2010 Seattle Sounders FC season

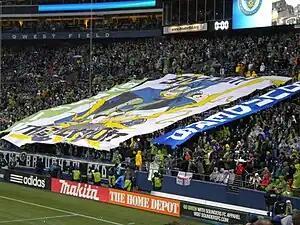
The Emerald City Supporters display their tifo before the first game of the 2010 MLS season at Qwest Field between Seattle Sounders FC and the Philadelphia Union.

Seattle was chosen for the second consecutive season to host "MLS First Kick", the first match of the MLS season, which was held on Thursday, March 25 and nationally televised on ESPN2. Joe Roth, Sounders FC Majority Owner stated, "Being selected to participate in the first match of the season is a testament to the passion and energy of our fans." Their opponent was the expansion franchise Philadelphia Union, the league's 16th team as they played in their inaugural match. Seattle won the match 2–0 with goals scored by Brad Evans in the 12th minute and Freddy Montero in the 43rd minute. The attendance of 36,241 set a team record for an MLS regular-season or postseason game.